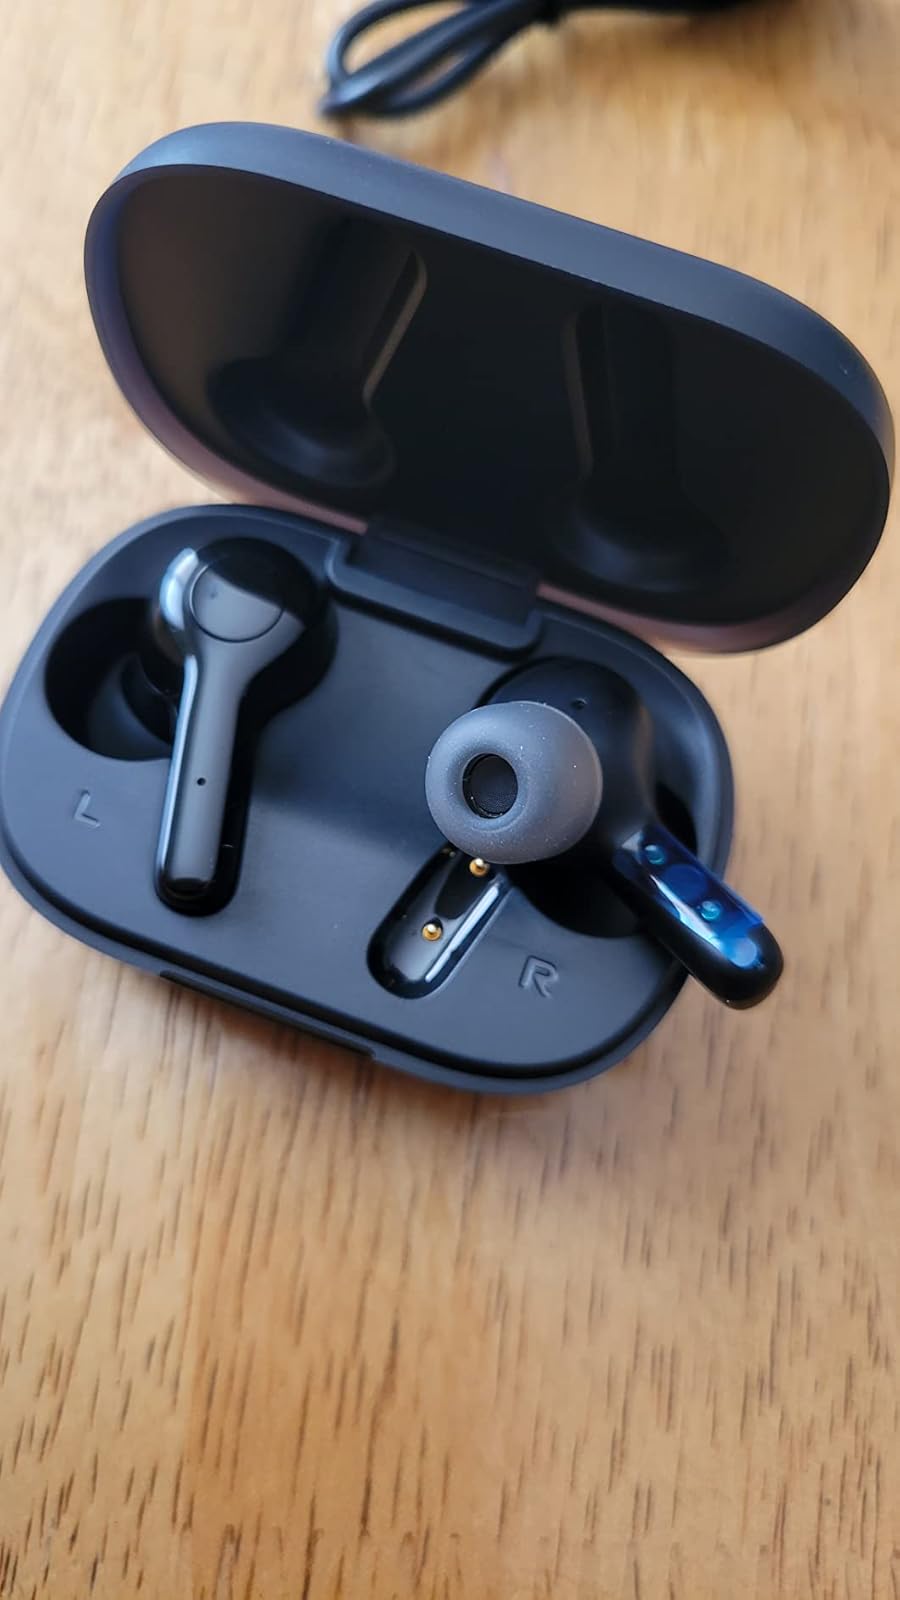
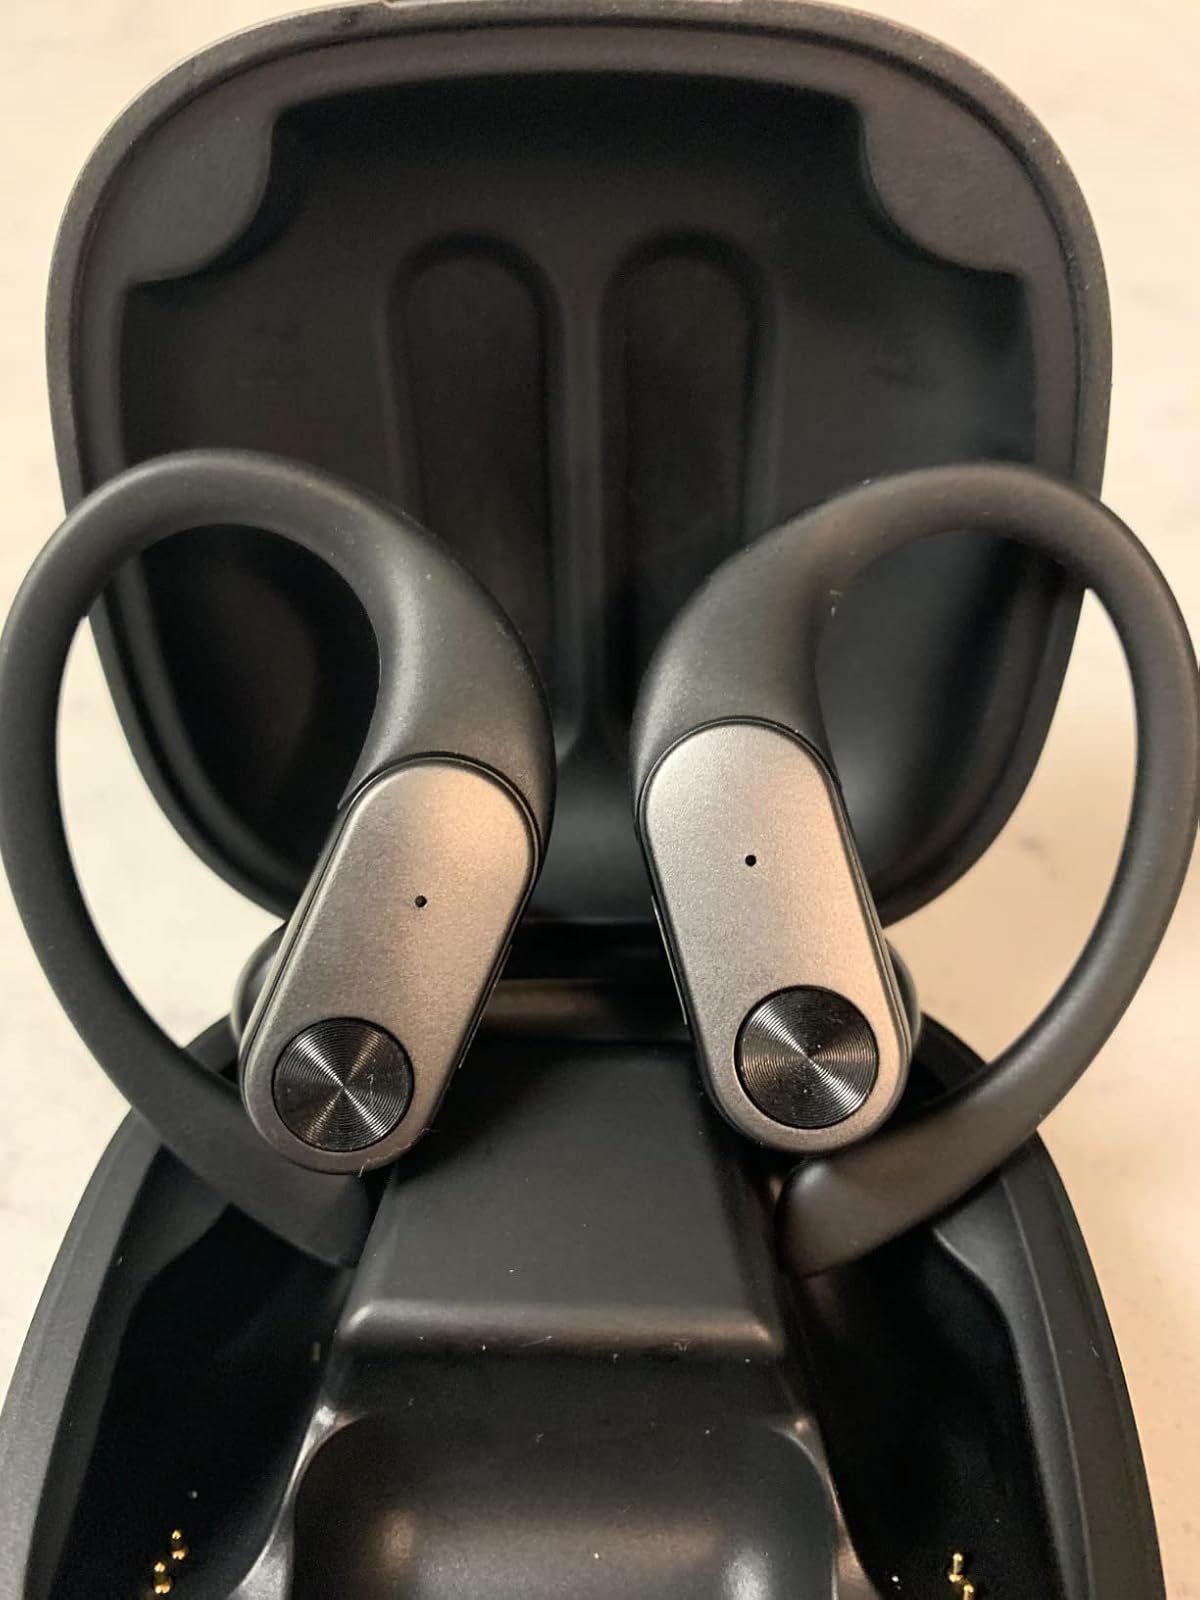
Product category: earbuds
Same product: no